Frétoy

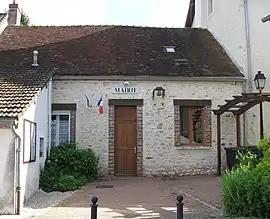
The town hall in Frétoy

Frétoy is a commune in the Seine-et-Marne department in the Île-de-France region in north-central France.